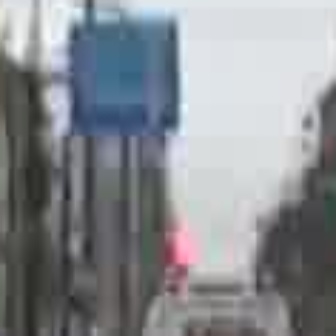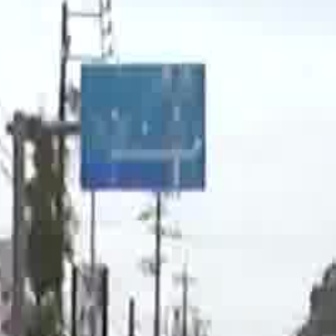
  Please identify the target specified by the bounding box [68,22,168,122] in the first image and locate it in the second image. Return the coordinates in [x_min,y_min,x_max,y_max] format.
Answer: [81,63,201,184]